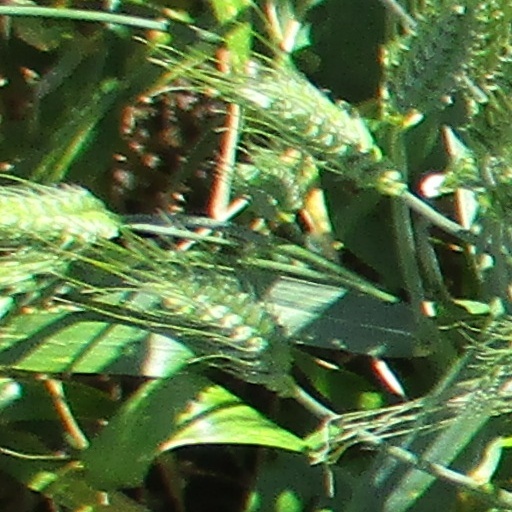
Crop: wheat